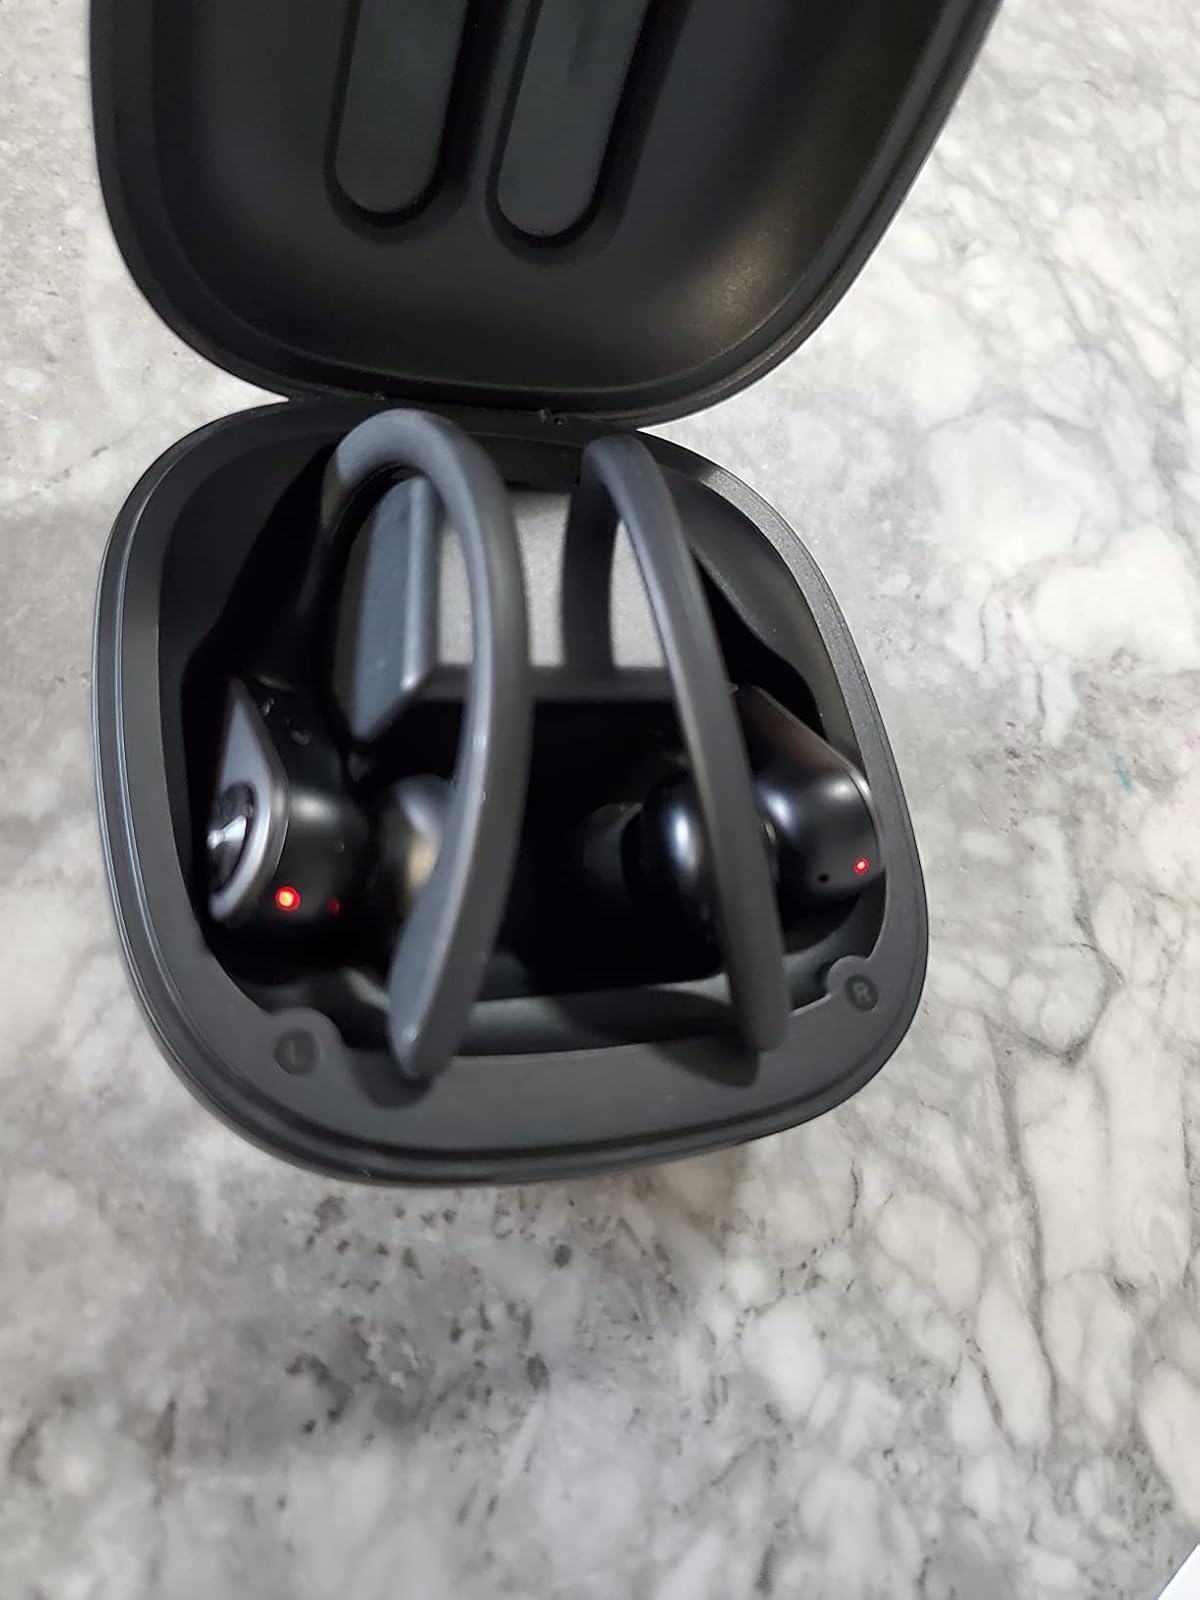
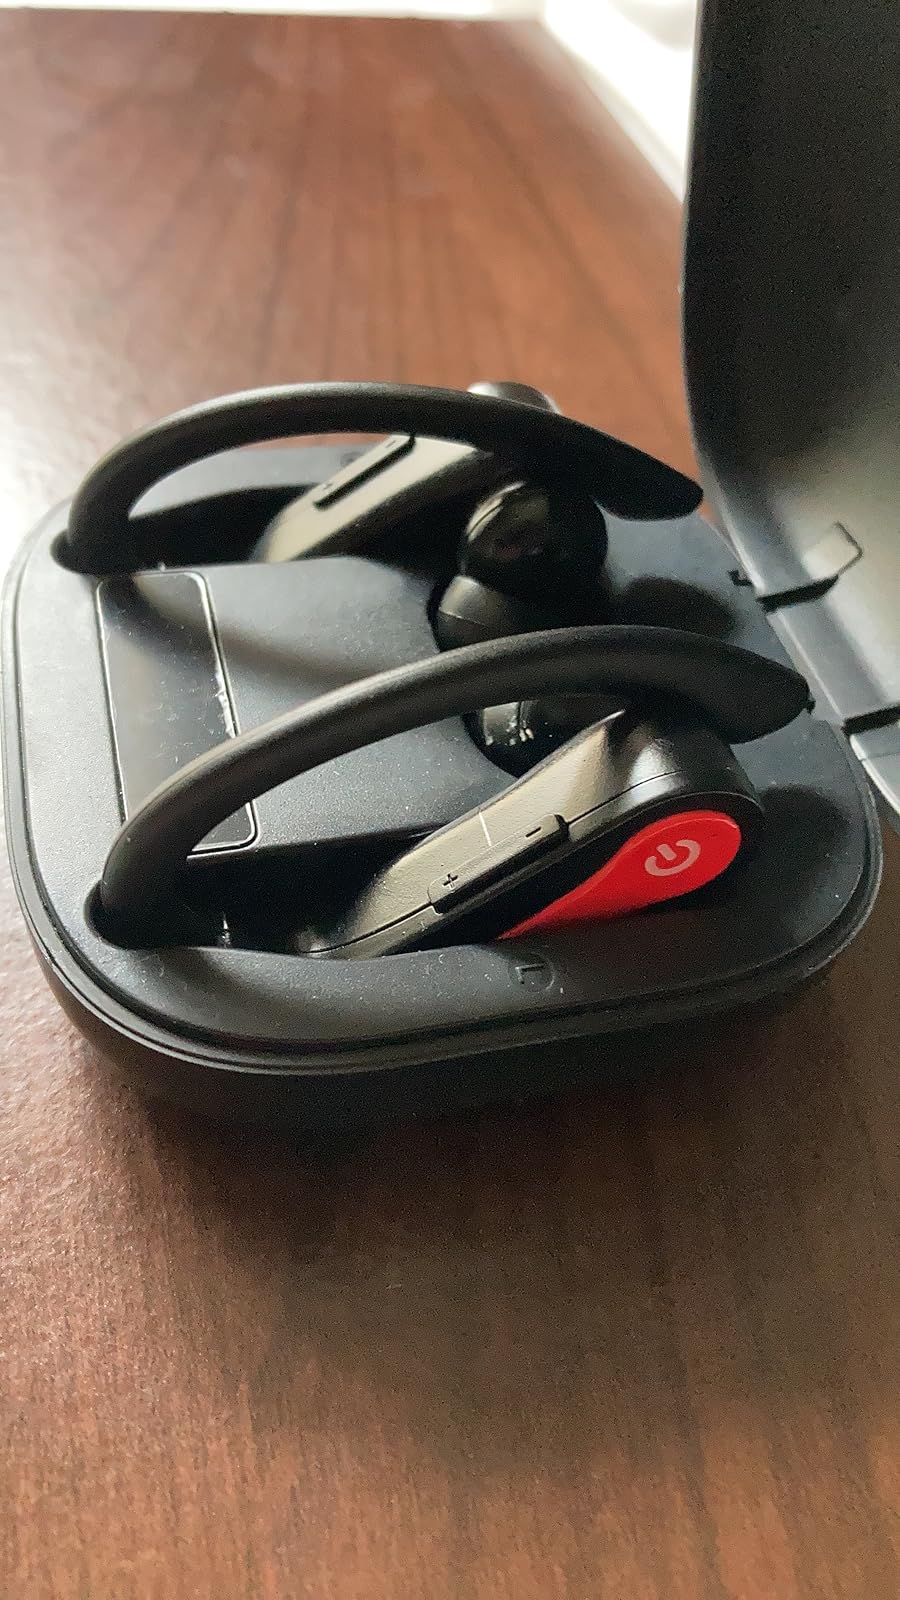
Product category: earbuds
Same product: no